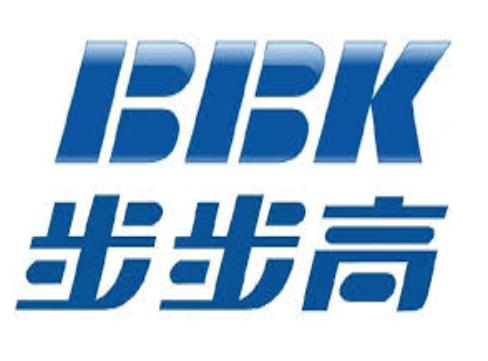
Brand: BBK
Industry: Electronic